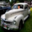
Label: automobile